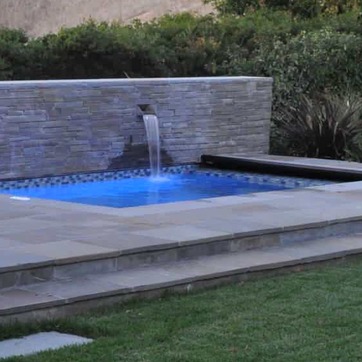
Material: water